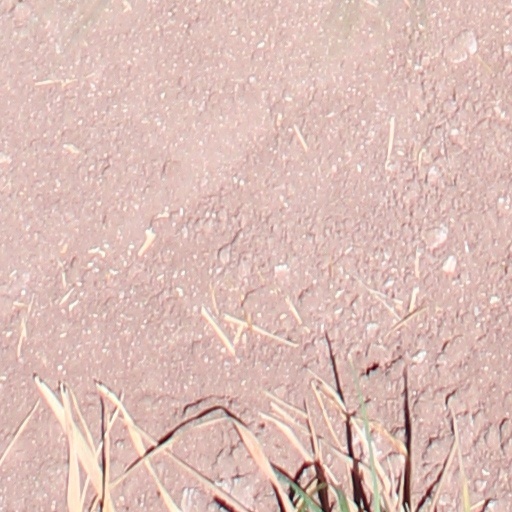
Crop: wheat